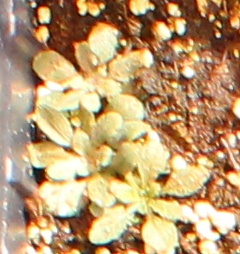
Label: Horseweed